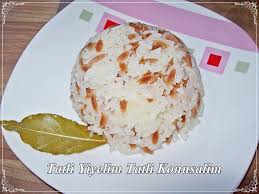
Yemek: pirinc_pilavi